Robert C. Barnfield

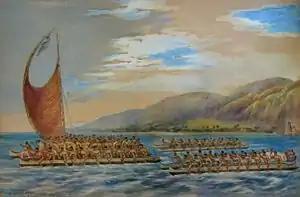
"Three Double Hulled Canoes with Shoreline and Mountains in Background", 1886 watercolor by Robert C. Barnfield

Robert C. Barnfield (1856–1893) was an English painter who was born in Gloucester. He trained in London as an architect, but relocated to New Zealand in 1883 because of his asthma. In 1885, he arrived in Honolulu aboard the "Explorer". He remained in Honolulu, where he painted and gave art lessons, until his death on 14 May 1893 at age 37.